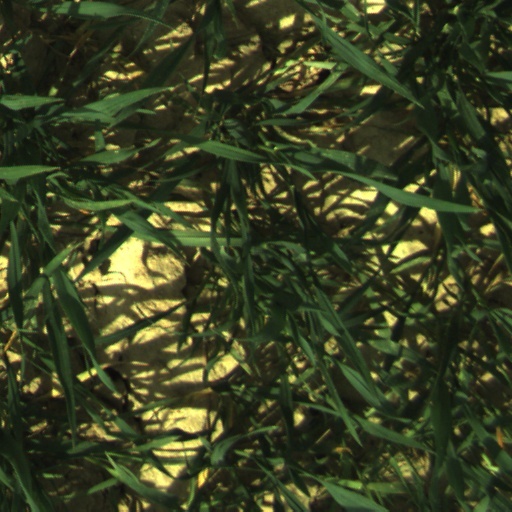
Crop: wheat